Whale meat

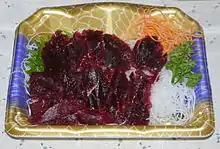
"Sashimi" of whale meat

In places such as Norway, Iceland, and Alaska, whale meat may be served without seasoning. However, it can also be cured or marinated, or made into jerky.